Star Trek Online

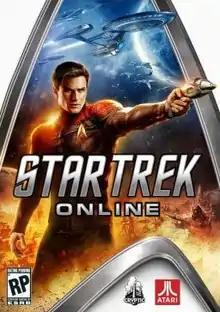
Cover art for "Star Trek Online"

Star Trek Online is a massively multiplayer online role-playing game developed by Cryptic Studios based on the "Star Trek" franchise. The game is set in the 25th century, 30 years after the events of "". "Star Trek Online" is the first massively multiplayer online role-playing game within the "Star Trek" franchise and was released for Microsoft Windows in February 2010. At launch, the game required a game purchase and a recurring monthly fee. In January 2012, it relaunched with a tier of free-to-play access available. After a public beta testing period, a version of the game was released for OS X in March 2014. Due to technical issues with the port, support for OS X ended in February 2016. It was later released on PlayStation 4 and Xbox One in September 2016. The game has received several expansions since release and has gotten mixed reviews from critics.